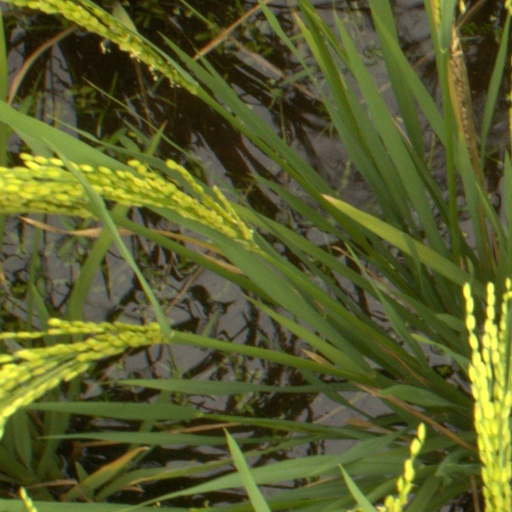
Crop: rice